Football in Angola

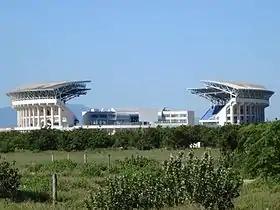
The 35,000-capacity Estádio Nacional de Ombaka is located in Benguela.

Football is the most popular sport in Angola, The national team (m) qualified for the 2006 FIFA World Cup in Germany and many Angolan footballers play internationally, particularly in Portugal and France.